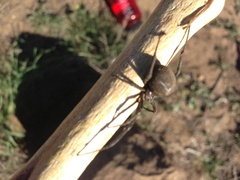
Species: Lactrodectus_hesperus